Freewheelers EVS

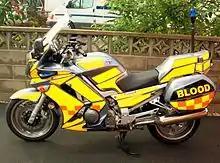
Freewheelers Yamaha FJR1300

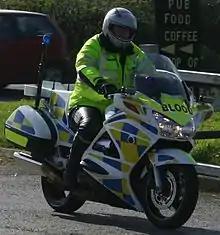
Honda ST1300 Pan European previously operated by Freewheelers EVS

Freewheelers owns and operates a fleet of blood bike liveried Yamaha FJR1300, BMW R1200RT-P and BMW F800GT motorcycles fitted with blue lights and sirens. Previously ex-police motorcycles were used, such as the Honda ST Pan-European series.